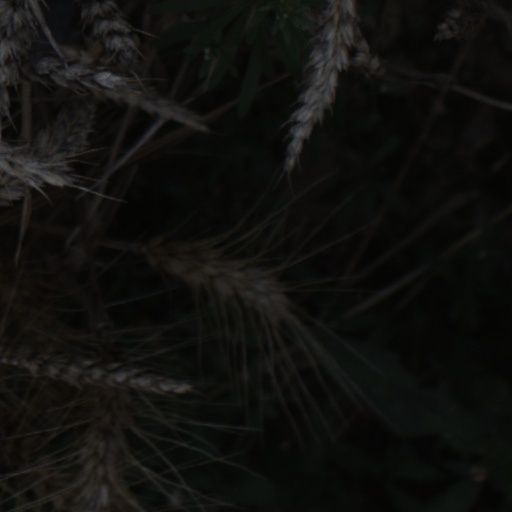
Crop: wheat